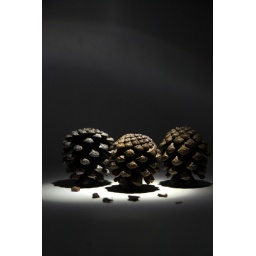
final 3-1 Transform pine cone to trees under moon light